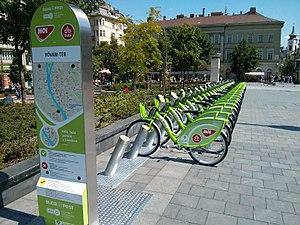
BuBi ou officiellement MOL BuBi est le système public de vélos en libre-service à Budapest, en Hongrie. Mis en service par la municipalité le 8 décembre 2014, le service BuBi propose environ 1 846 vélos répartis sur 143 stations.